Final Fantasy XIV

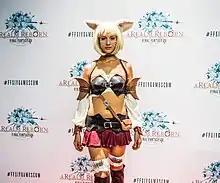

The alpha test for "A Realm Reborn" began shortly after the original release's finale and ended in late December 2012. During this period, Wada admitted that the development of "A Realm Reborn" was a cause of delay for many Square Enix titles at the time. Yoshida published an updated roadmap for the beta test through launch, indicating four phases of beta beginning in mid-February 2013. He claimed that the team is "adamant the game not be released until it is ready" and that launching too early "would be like at the level of destroying the company". In May 2013, Square Enix announced the release date for the game, along with details about pre-order bonuses and the collector's edition, which includes an art book, a bonus disc with a recap of the original release story, a soundtrack sampler, and several cosmetic in-game items. In June, the company revealed a PlayStation 4 version was in development and due for release in 2014. Early access began on August 24, with players able to play continuously through to the August 27 launch. Players throughout this period noted continued server issues. Due to an "overwhelmingly positive response", the servers could not handle the number of concurrent players, prompting Square Enix to temporarily suspend digital sales of the game. In light of these issues, Yoshida issued an apology to fans for the game's "rocky" launch and reassured them that fixes were in progress and new servers would be created. A week after launch, the game received a ten-hour maintenance and fresh patches, and all players were compensated with a week of free play time.